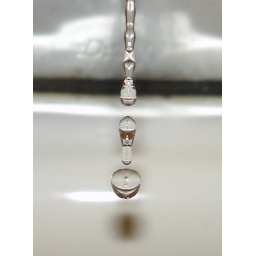
Here is a picture of some drips from the faucet falling into the sink in my bathroom